John Cabot

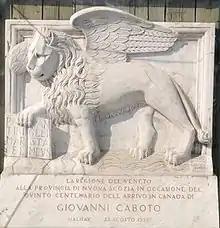
Quincentennial commemorative sculpture showing the Lion of St Mark, a symbol of Venice, gived to Halifax, Nova Scotia by the regional government of Veneto in memory of John Cabot's 1497 voyage

It is likely that two ranking Bristol merchants were part of the expedition. One was William Weston, who had not been identified as part of Cabot's expedition before the discovery of a new document in the late 20th century by historian Margaret Condon. In 2009, historian Evan Jones published this document: a letter from Henry VII ordering the suspension of legal proceedings against Weston because it was the King's intent that Weston would shortly undertake a voyage for the King to the "new founde land". This was probably the voyage under Cabot's patent, making William Weston the first Englishman to lead an expedition to North America. In 2018, Condon and Jones published a further article that showed that Weston and Cabot had been jointly rewarded by the king in January 1498, suggesting that the explorers were working together before the start of the second voyage. The same article revealed that Weston received a £30 reward after he returned from his successful 1499 voyage.